Matsunoyama, Niigata

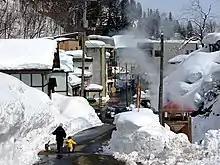
Matsunoyama Onsen covered with snow

Matsunoyama is also famous for the massive amount of snowfall it receives, with 2 to 3 meters on average during the severe winter months.